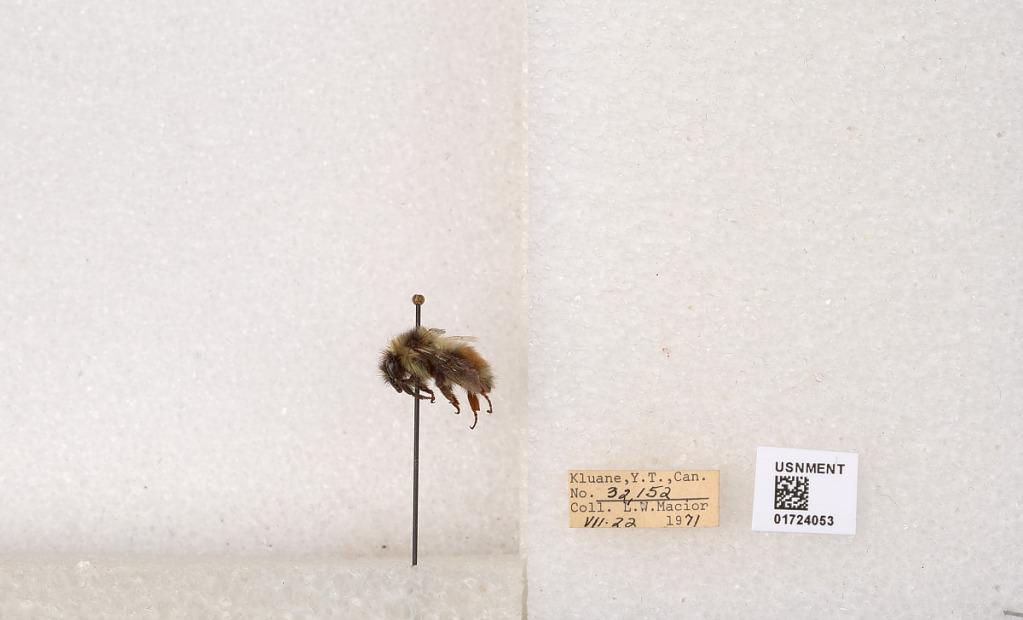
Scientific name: Bombus (Pyrobombus) sylvicola Kirby
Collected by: L. Macior
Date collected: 1971-7-22
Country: Canada
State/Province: Yukon Territory
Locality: Kluane National Park and Reserve
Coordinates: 60.7493, -139.504